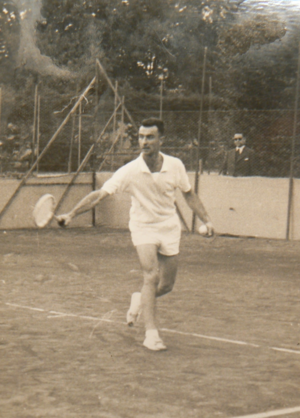
Jean Paul Jauffret en 1949
Jean-Paul Jauffret est un œnologue, chef d'entreprise, homme politique et joueur de tennis français, né le 22 août 1930 à Bordeaux, aîné d'une famille célèbre du tennis français.